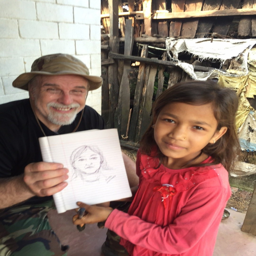
athlete interacts with a child